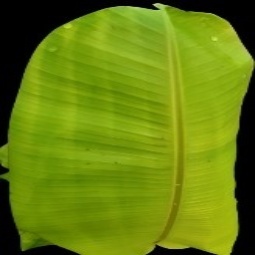
Label: Sulphur